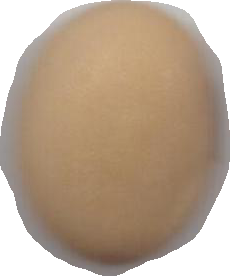
Variety: Anjasmoro